Rick Huseman

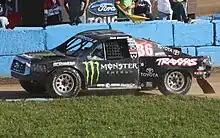
Huseman racing at the 2010 World Championships at Crandon International Off-Road Raceway.

Prior to racing, Huseman worked along with his father at a Ford dealer in Riverside, California. Huseman attended a 1996 SODA race at Glen Helen Raceway after being a sand dune enthusiast in motorcycles with his brother Danny. The brothers built a Class 7s Pro Light truck for 1997, racing in desert races along with Glen Helen. They attended the Off-Road World Championship races at the Crandon International Off-Road Raceway in 1999 and decided to build a PRO Lite chassis to race in Championship Off-Road Racing (CORR). Huseman competed for the 2000 CORR season championship finishing ninth of the fifteen drivers. In 2001 he battled Jeff Kincaid for the championship. Kincaid won four races to Huseman's five but Kincaid won the championship by seven points. It was the first of Huseman's four consecutive second-place finishes in the points.